Lubuntu

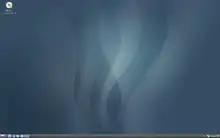
Lubuntu 11.10

Lubuntu 11.10 was the first version of Lubuntu with official sanction as a member of the Ubuntu family. As part of this status change Lubuntu 11.10 used the latest Ubuntu infrastructure and the ISO files were hosted by Ubuntu. The release did not include many new features as work focused on integration with Ubuntu instead.